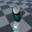
Label: can